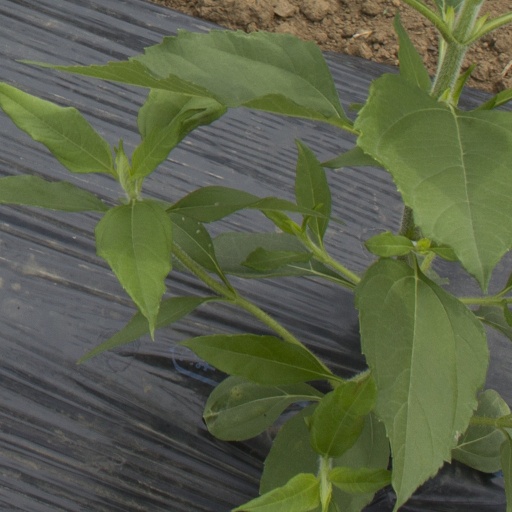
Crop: Jerusalem artichoke